VMFA-121

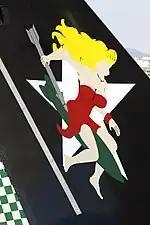
Squadron's logo when it was VMA-121 "Wolf Raiders"

In mid 1951, VMA-121 received orders to activate its reserve members and departed NAS Glenview for Marine Corps Air Station El Toro, California. After completion of training in the Skyraider, the squadron was transported aboard the carrier to Yokosuka, Japan to begin final preparations for a combat deployment to the Republic of Korea. In June 1953 they also set a then Marine record for a single day's ordnance delivery when 16 AD-2 Skyraiders dropped 156 tons of bombs during the attack on the Sui-ho Dam.